Germanic personal names in Galicia

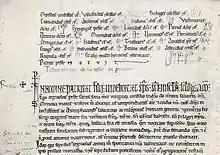
Germanic personal names in a 961 Galician document: Mirellus, Viliefredus, Sedeges, Evenandus, Adolinus, Sedoni, Victimirus, Ermoygus and others, with some Latin and Christian names

Germanic names were the most common personal names in Galicia-Portugal during the early and high Middle Ages, surpassing Christian and Roman names in number and popularity. The names, primarily of East Germanic origin, were used by the Suebi, Goths, Vandals and Burgundians. With the names, the Galicians inherited the Germanic onomastic system; a person used one name (sometimes a nickname or alias), with no surname, occasionally adding a patronymic. More than 1,000 such names have been preserved in local records. and in local toponyms.